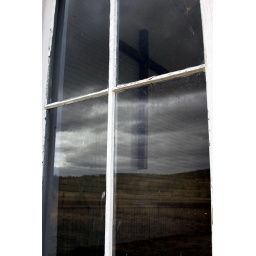
I really liked the reflection of the cross in my little white country church.Fox, Oregon.